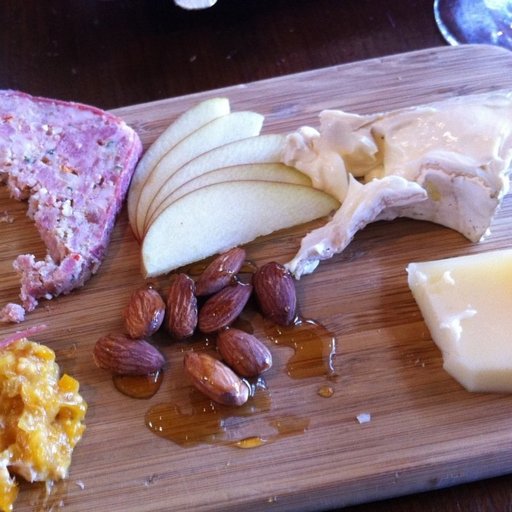
Label: cheese_plate